Urawa-misono Station

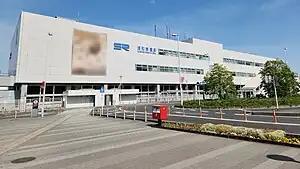
The west side of the station in May 2023

is a passenger railway station on the Saitama Rapid Railway Line located in Midori-ku, Saitama, Saitama Prefecture, Japan, operated by the third-sector railway operator Saitama Railway Corporation.